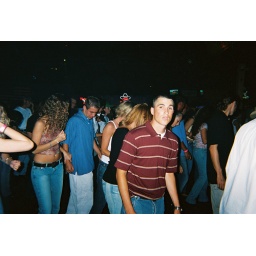
Joe on the dance floor and wow that guy in the red shirt looks like he has my shirt on!